Carmarthen and Cardigan Railway

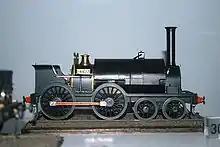
Model of "Etna" in Swansea Maritime Museum

In 1860 the Manchester and Milford Railway Act 1860 (23 & 24 Vict. c. clxxv) received royal assent. It authorised the building of a line from Pencader to Llanidloes. The following year a branch to Aberystwyth was proposed; these lines were to join the Carmarthen and Cardigan Railway at Pencader. However the Manchester and Milford Railway was a narrow (standard) gauge line, so through-running at Pencader would not be possible. In fact, the M&MR was riven by indecision and lack of money, and it had to seek an amending act of Parliament for a time extension, which it achieved with the Manchester and Milford Railway Act 1865 (28 & 29 Vict. c. cccv). By then Parliament considered the broad gauge to be a "general irritant" and the Carmarthen and Cardigan Railway was to be obliged to lay a third rail (to enable narrow gauge trains to run) between Pencader Junction and Carmarthen, and to grant running powers to the M&MR. Failing compliance the M&MR would be entitled to lay the additional rails itself. Seeing this as an unfriendly incursion, the C&CR applied for running powers over the M&MR to Aberystwyth, but this was turned down by Parliament.